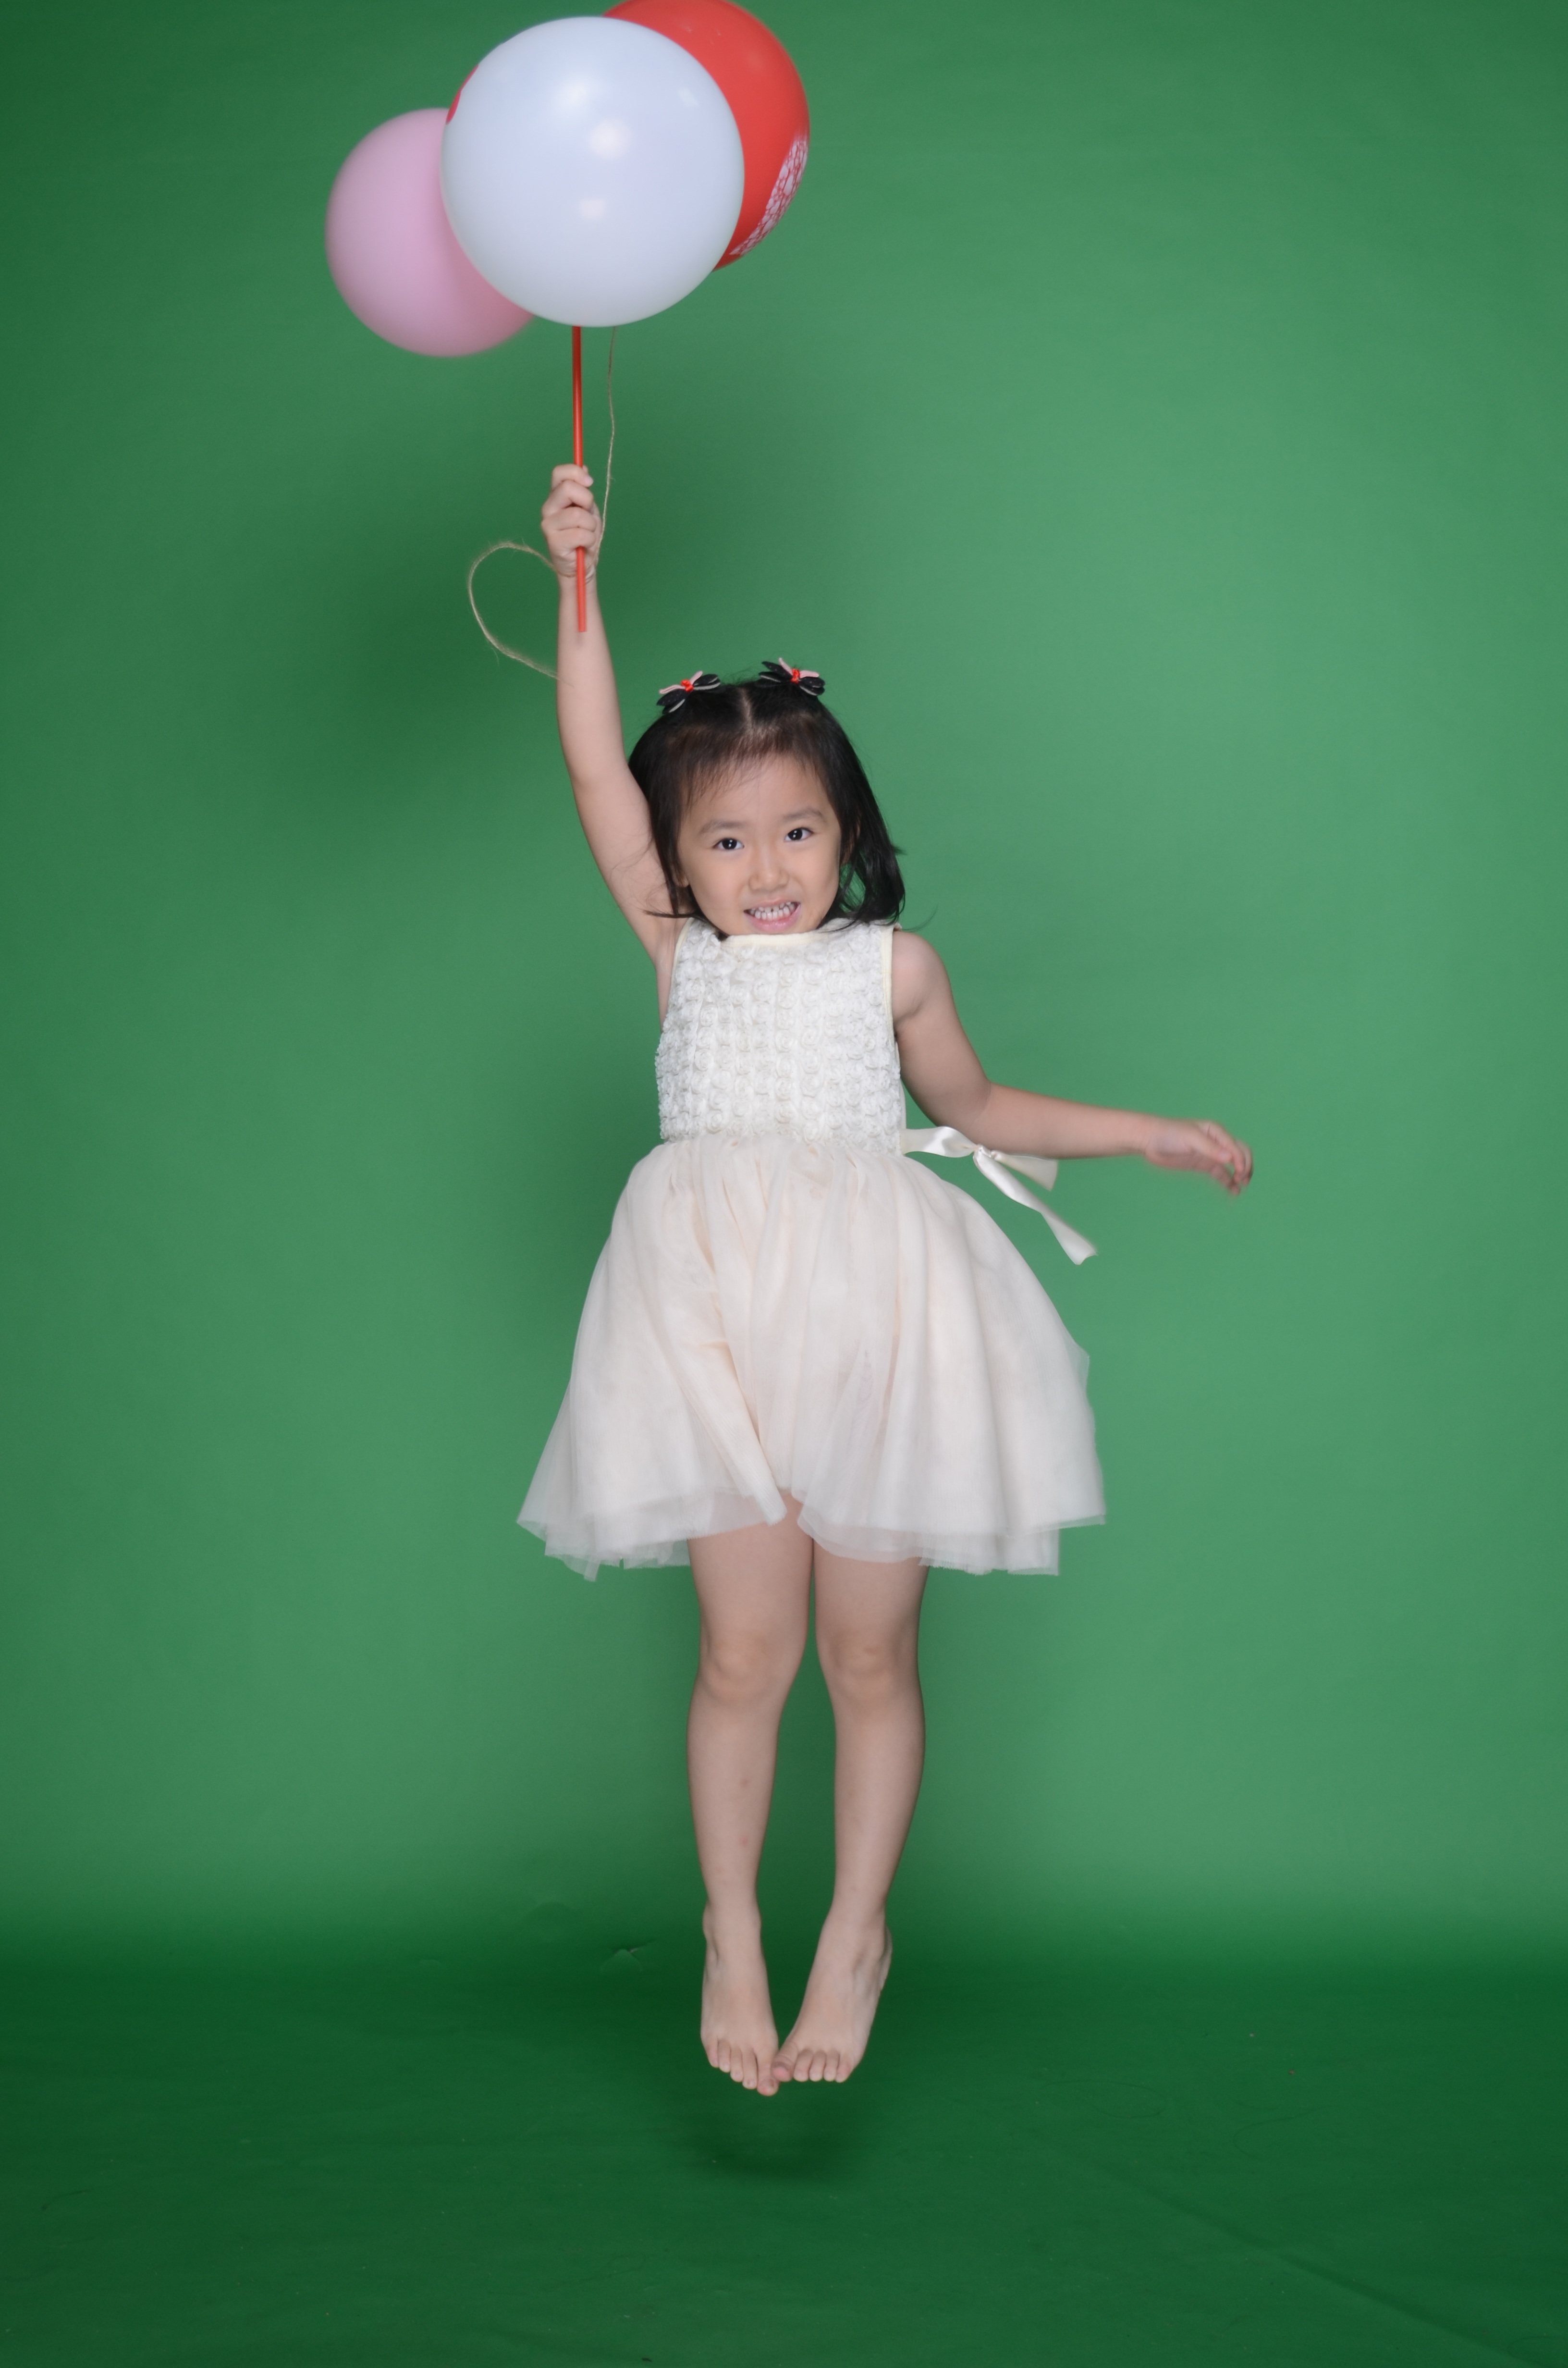
balloon, cute, jump, green, studio, child, clothing, pink, toy, girls, dress, toddler, costume, military cap, army backpack, original photo, dance dress, ballet tutu